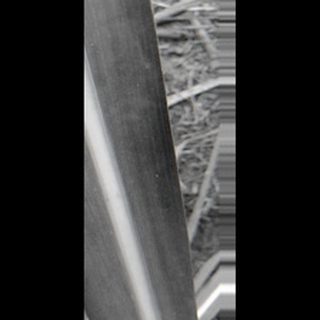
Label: healthy_sugarcane